Alexander Beyer

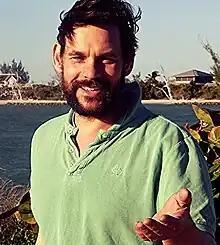
Beyer in 2014

He was born in Erfurt, East Germany. He has appeared in such films as Volker Schloendorff's "The Legend of Rita" ("Die Stille nach dem Schuss", 1999), Leander Haußmann's "Sun Alley" ("Sonnenallee", 2000), Johannes Kiefer's "Gregor's Greatest Invention" ("Gregors groesste Erfindung", 2001), which was nominated for an Academy Award for Live Action Short Film in 2002 and Wolfgang Becker's "Good Bye Lenin!" (2003), among others.